Royal Serbian Army

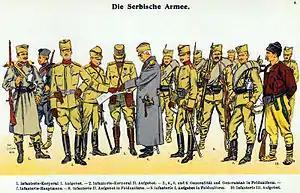
Field uniforms of the Royal Serbian Army, 1914.

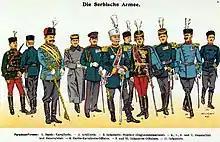
Parade uniforms of the Royal Serbian Army, 1914.

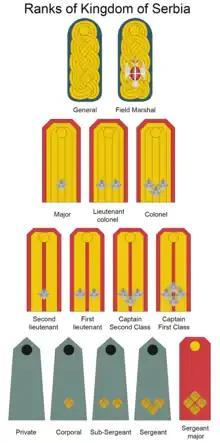
Military ranks of the Royal Serbian Army.

The Army of the Kingdom of Serbia, known in English as the Royal Serbian Army, was the army of the Kingdom of Serbia that existed between 1882 and 1918, succeeding the Armed Forces of the Principality of Serbia and preceding the Royal Yugoslav Army.